Algenis Perez Soto

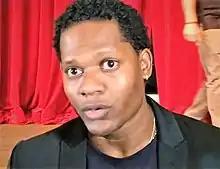
Soto in 2019

Algenis Perez Soto is a Dominican actor. He is best known for his title role in the film "Sugar" (2008) and his portrayal of Att-Lass in the film "Captain Marvel" (2019).